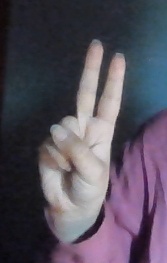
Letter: taa